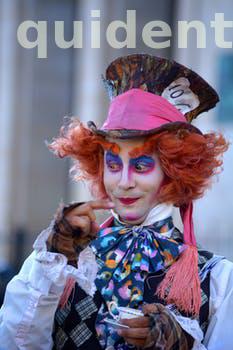
Label: Watermark